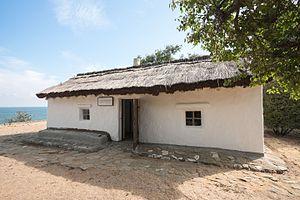
Taman est une stanitsa du raïon de Temriouk, dans le kraï de Krasnodar, en Russie. Sa population était de 9 297 habitants en 2002 et de 10 027 habitants en 2010.